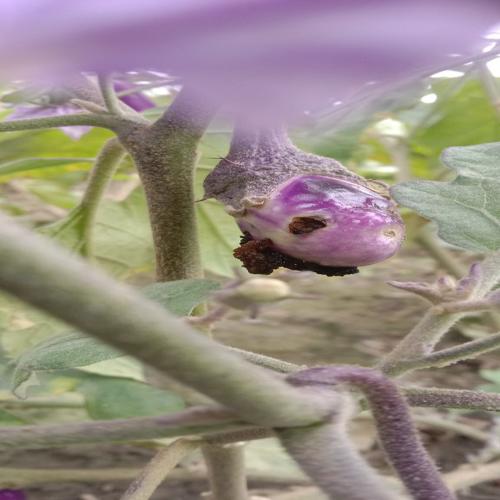
Label: Shoot and Fruit Borer